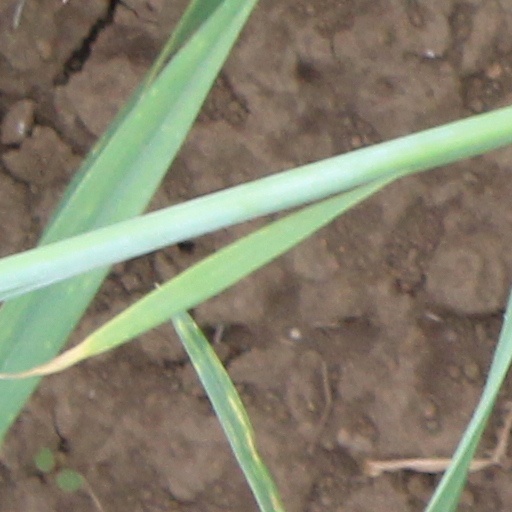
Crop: wheat